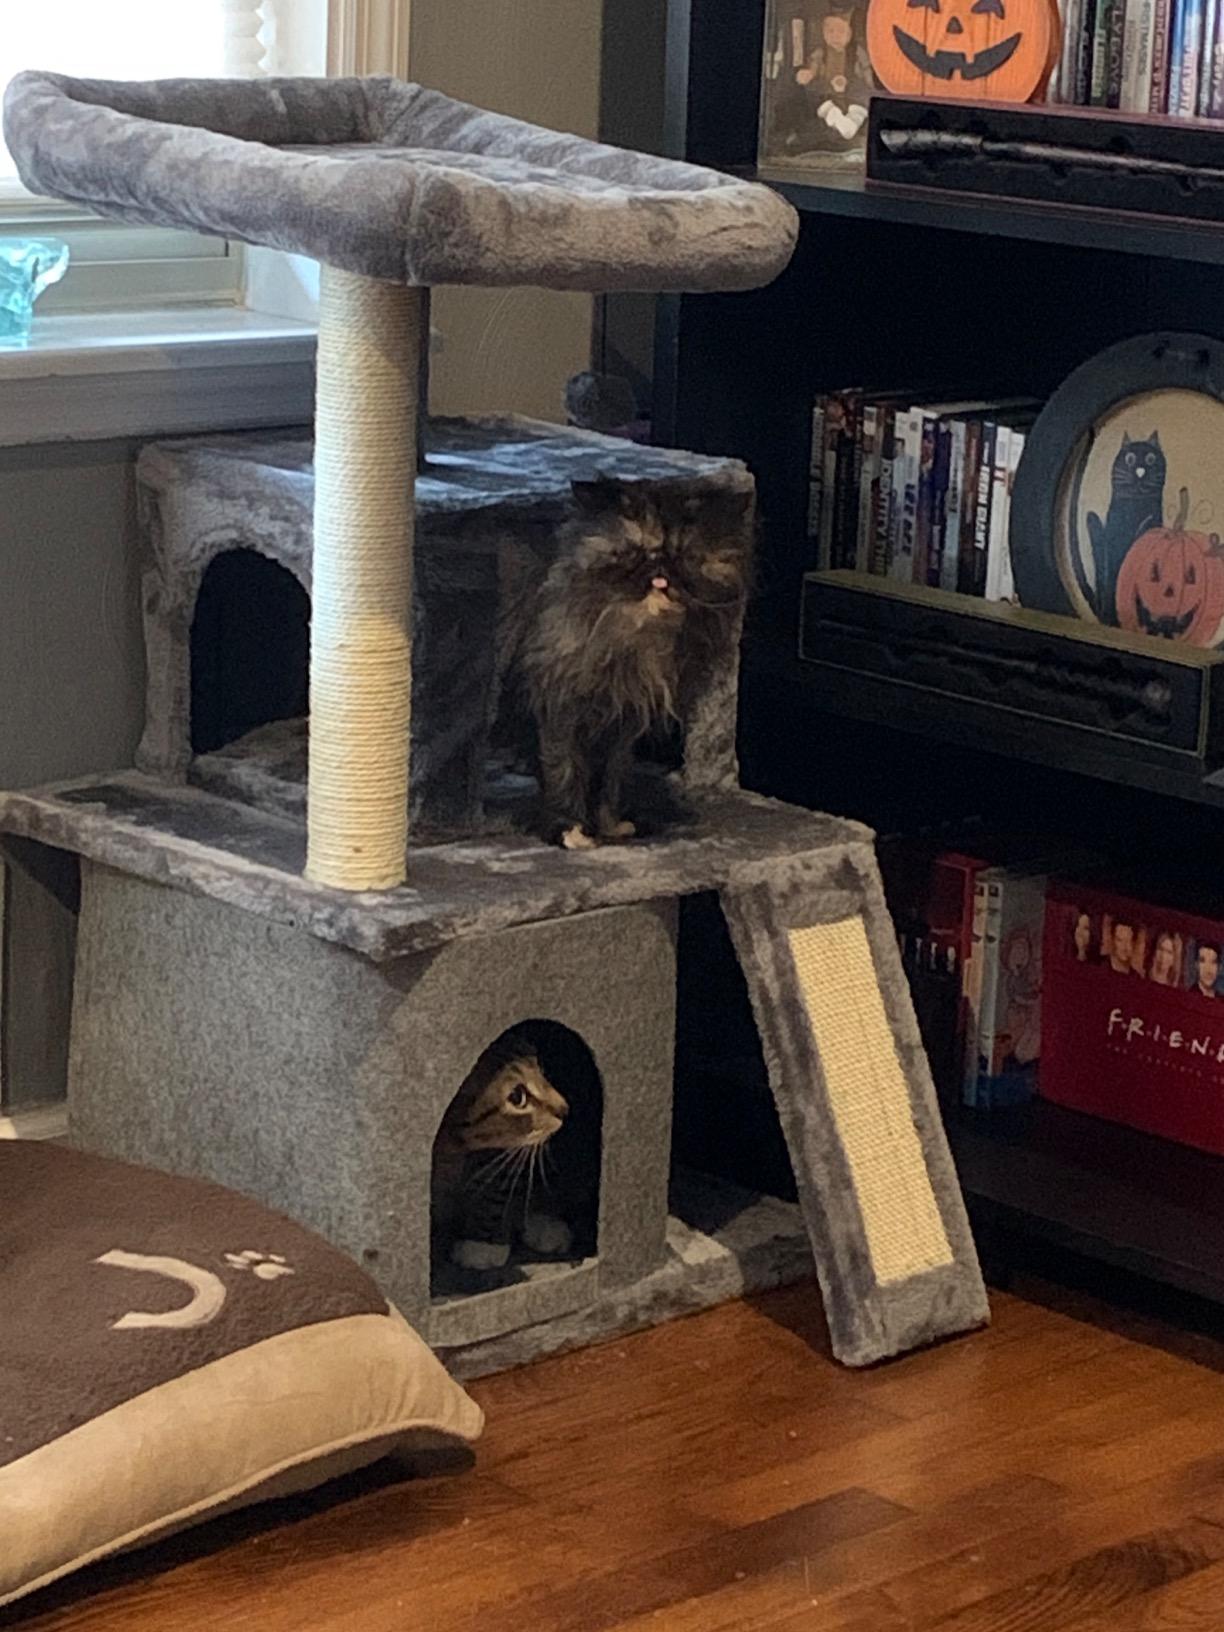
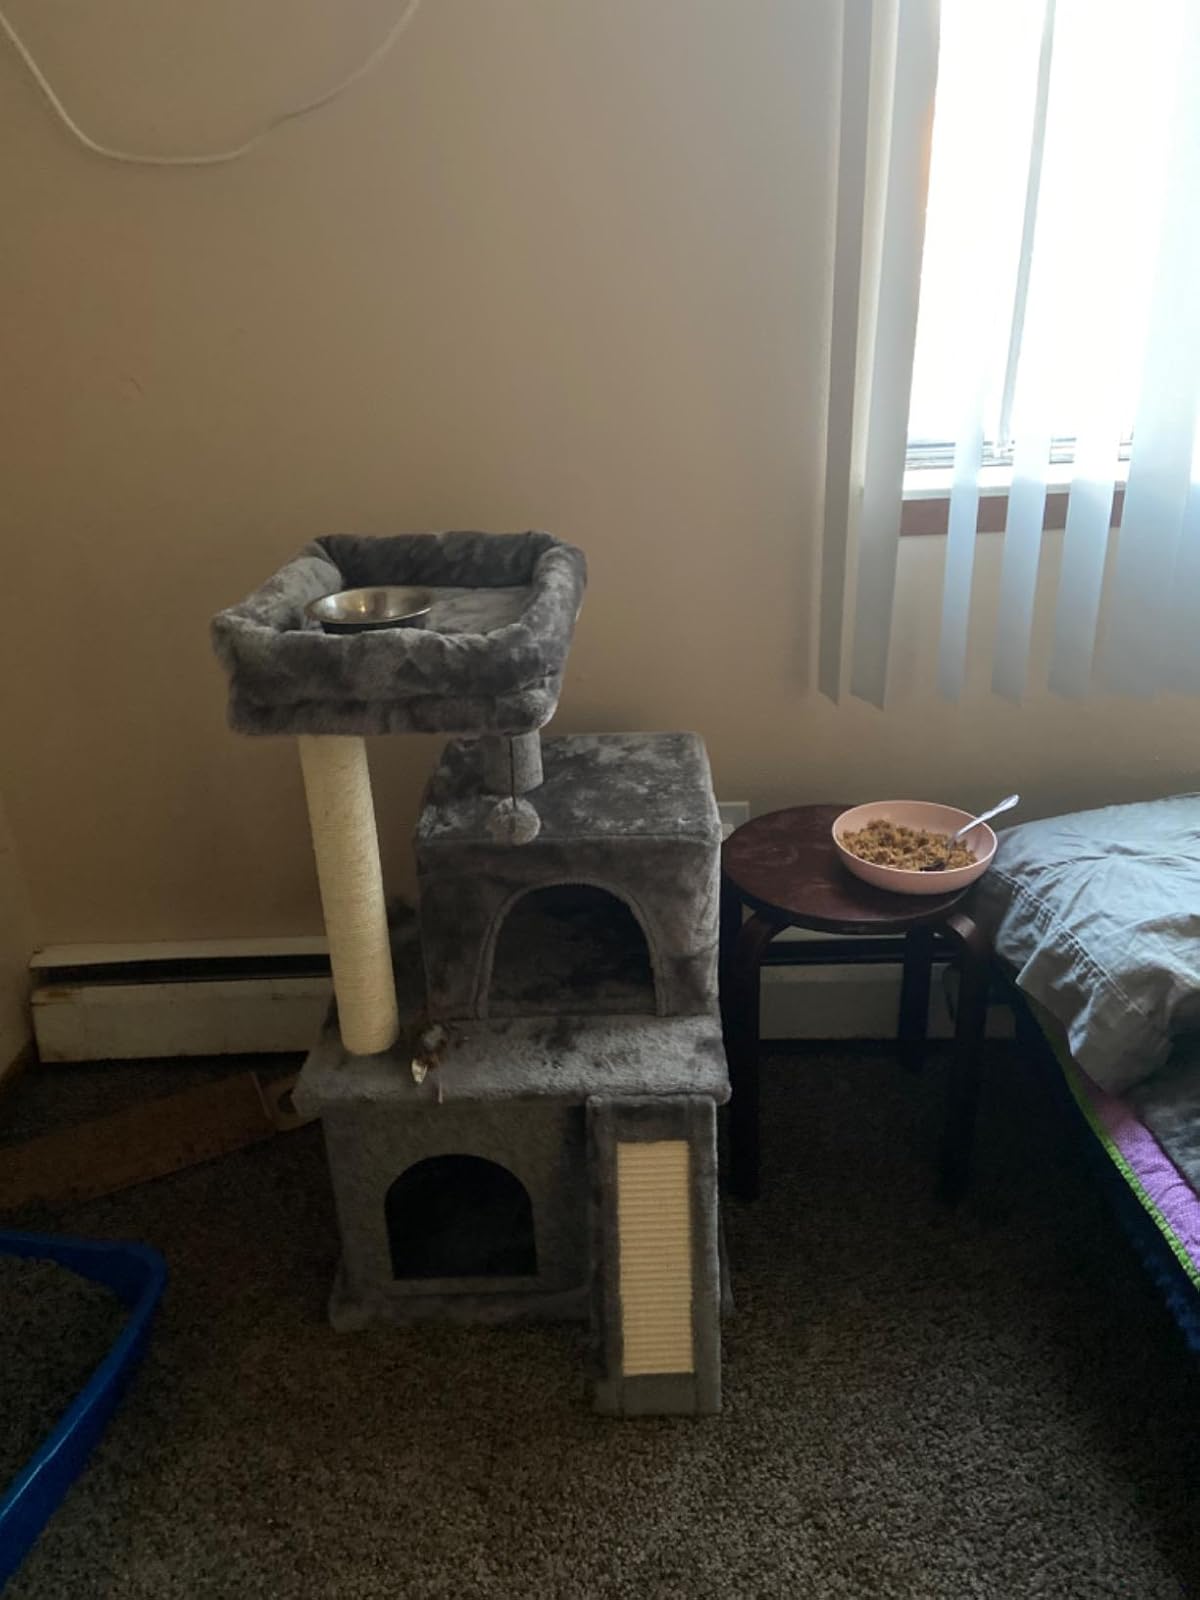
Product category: items_cat tree
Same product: yes